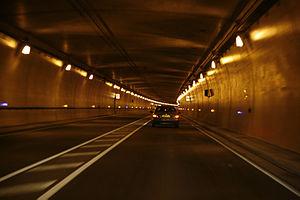
Intérieur du tunnel du Somport entre l'Espagne et la France
Le tunnel du Somport est un tunnel routier qui relie l'Espagne et la France à l'ouest de la chaîne pyrénéenne. Ouvert en 2003, il est parcouru par la route nationale espagnole N-330 et la route nationale française 134, éléments de l'itinéraire européen E7 Pau - Saragosse.